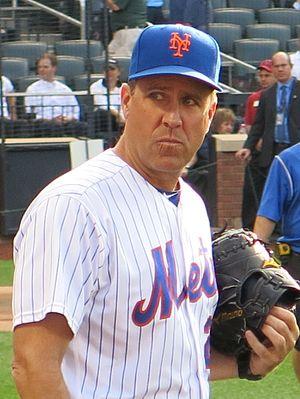
Richard Edward Scott est un instructeur, dirigeant et ancien joueur de baseball. Depuis 2016, il est l'instructeur de banc des Mets de New York de la Ligue majeure de baseball.